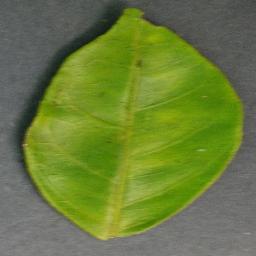
Label: Orange___Haunglongbing_(Citrus_greening)